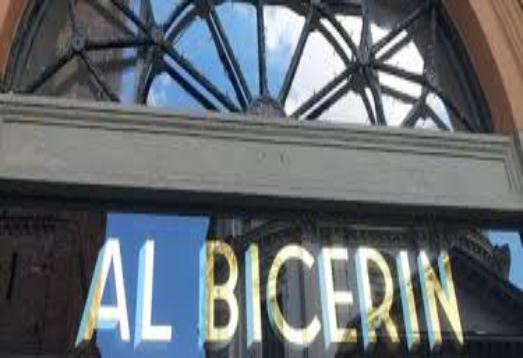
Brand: Bicerin
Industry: Food